912th Aeronautical Systems Group

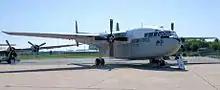
C-119 restored in colors of group's parent 512th Troop Carrier Wing

After May 1959, the reserve flying force consisted of 45 troop carrier squadrons assigned to 15 troop carrier wings. The squadrons were not all located with their parent wings, but were spread over thirty-five Air Force, Navy and civilian airfields under what was called the Detached Squadron Concept. However, under this concept, all support organizations were located with the wing headquarters. Although this was not a problem when the entire wing was called to active service, mobilizing a single flying squadron and elements to support it proved difficult, To resolve this, Continental Air Command, (ConAC) determined to reorganize its reserve wings by establishing groups with support elements for each of its troop carrier squadrons at the start of 1962. This reorganization would facilitate mobilization of elements of wings in various combinations when needed.